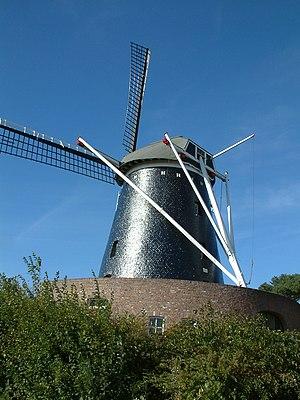
Cet article recense les moulins à vent de la province de Limbourg, aux Pays-Bas.